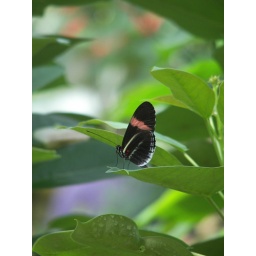
In a butterfly house in Key West